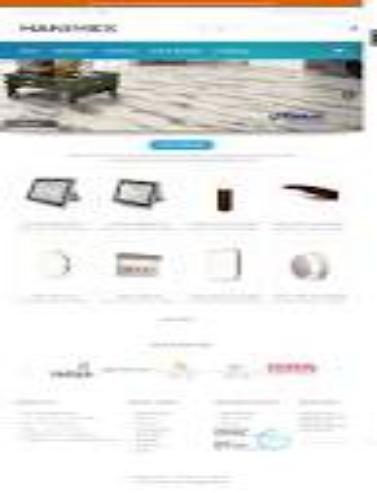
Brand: Hanimex
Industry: Electronic